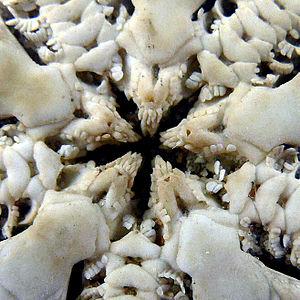
Ophiure (sp
Les Ophiures sont une classe d'Échinodermes proche des étoiles de mer. Elles se nourrissent principalement de jeunes mollusques, d'annélides et de divers débris. Leurs cinq bras sont fins, le disque central est bien individualisé et elles ne possèdent pas d'anus.